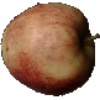
Label: red_apple